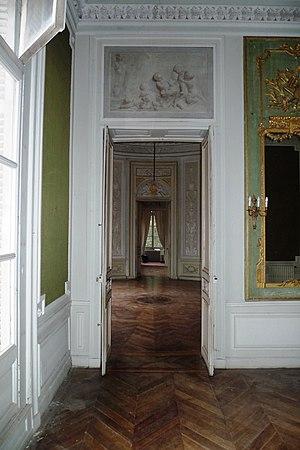
Enfilade au château de Reynerie à Toulouse
Le château de Reynerie, son orangerie et ses jardins font partie d'un ancien domaine du XVIIIᵉ siècle situé sur la commune de Toulouse. Il a été construit par Guillaume Dubarry de 1781 à 1783.